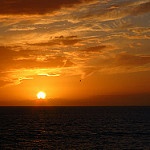
Label: sea